Lalpur, Jamnagar district

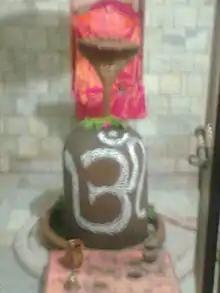
Bholeshwar Mahadev

Lalpur is a small town of Jamnagar district, Gujarat, India near the bank of the Dhandhar River.It is also tehsil itself. Lalpur has population of 17500 as per census of 2011.